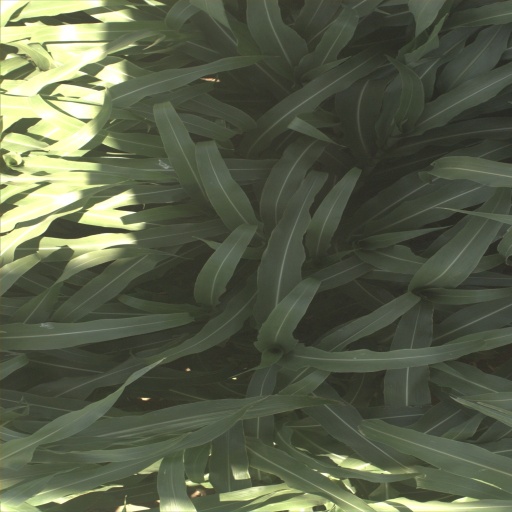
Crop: sorghum